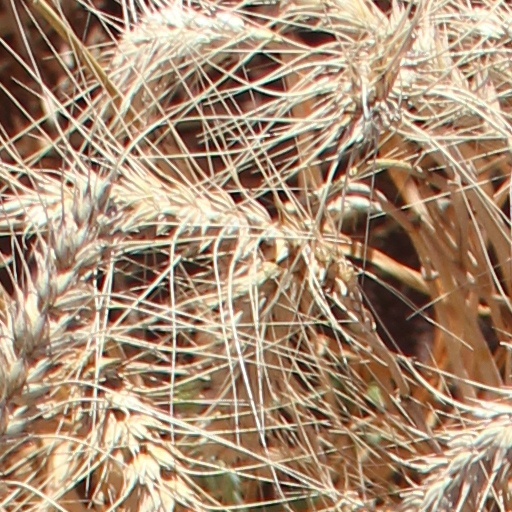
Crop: wheat